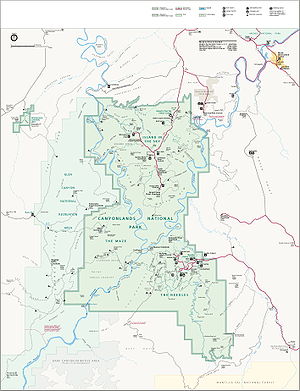
Canyonlands National Park
Kort over nationalparken
Canyonlands National Park ligger i nærheden af byen Moab og Arches National Park i delstaten Utah, USA. Den blev oprettet som nationalpark 12. september 1964 og dækker et område på 1366 km².